Poles in the United Kingdom

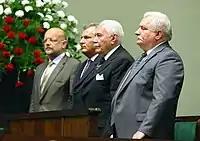
"From left:" Piotr Kownacki, Aleksander Kwaśniewski, Ryszard Kaczorowski, Lech Wałęsa, on 20th anniversary of re-establishment of Polish Senate in Warsaw

During their 1942 evacuation from the Soviet Union to the Near East, soldiers of the Polish Second Corps had, at an Iranian railway station, purchased a Syrian brown bear cub. He travelled with them on the Polish troop-transport ship "Kościuszko" and subsequently accompanied them to Egypt and to the Italian campaign. In Italy he helped shift ammunition crates and became a celebrity with visiting Allied generals and statesmen.